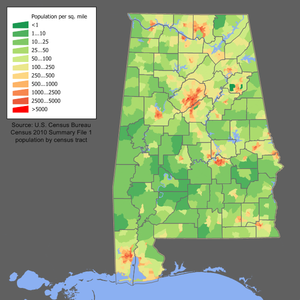
Alabama / Demografi
Befolkningskoncentrationen i Alabama
Alabama er en delstat i USA. Største by er Birmingham med 242.820 indbyggere i år 2000. Hovedstaden er Montgomery.